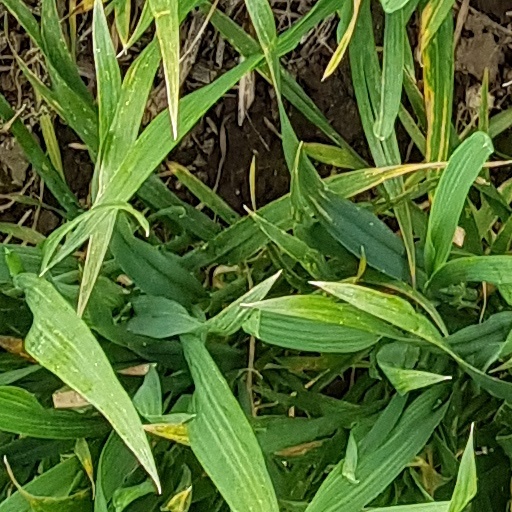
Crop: wheat